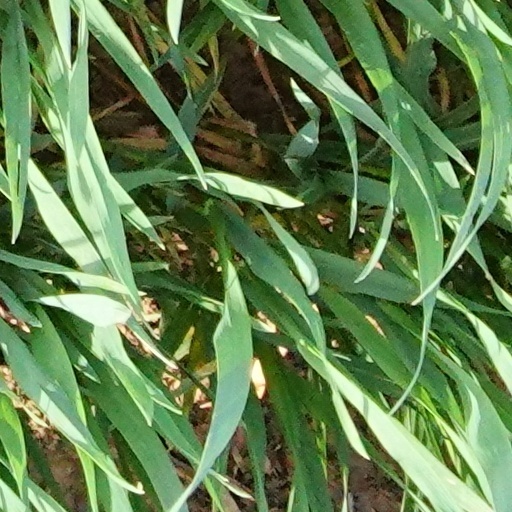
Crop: wheat